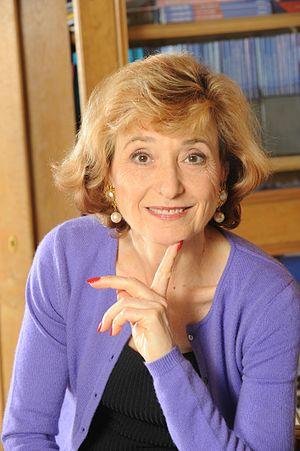
Le deuxième gouvernement Jean-Pierre Raffarin est le 29ᵉ gouvernement de la Vᵉ République française. Second gouvernement dirigé par le Premier ministre Jean-Pierre Raffarin, il est en fonction du 17 juin 2002 au 31 mars 2004, sous la présidence de Jacques Chirac. Constitué à la suite des élections législatives de juin 2002 qui ont vu la victoire de l'Union pour la Majorité Présidentielle à l'Assemblée nationale, il a pris fin après la défaite de la droite aux élections régionales de 2004 pour laisser place au troisième gouvernement de Jean-Pierre Raffarin, reconduit au poste de Premier ministre par le Président de la République.
Noëlle Lenoir, née le 27 avril 1948 à Neuilly-sur-Seine, est une juriste, magistrate et femme politique française. Première femme et plus jeune membre jamais nommé au Conseil constitutionnel, ministre entre 2002 et 2004, elle occupe depuis diverses fonctions dans les mondes politiques, judiciaires et universitaires.